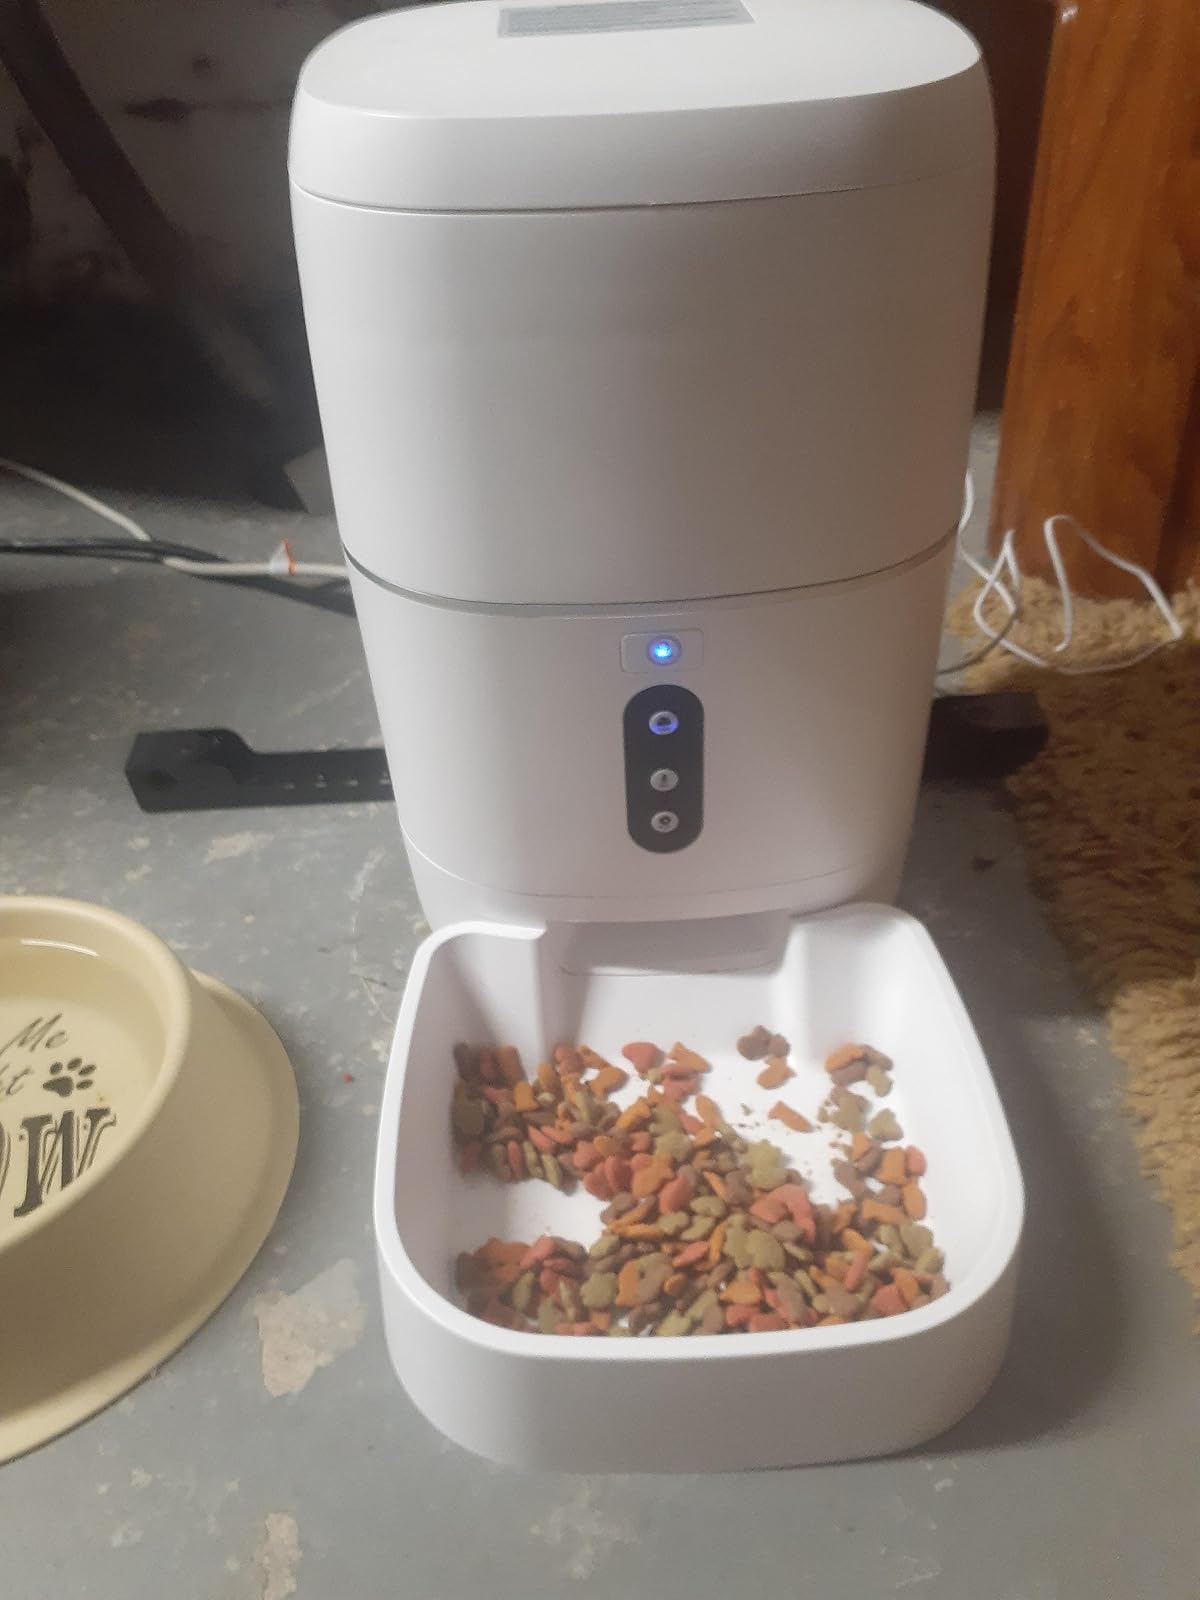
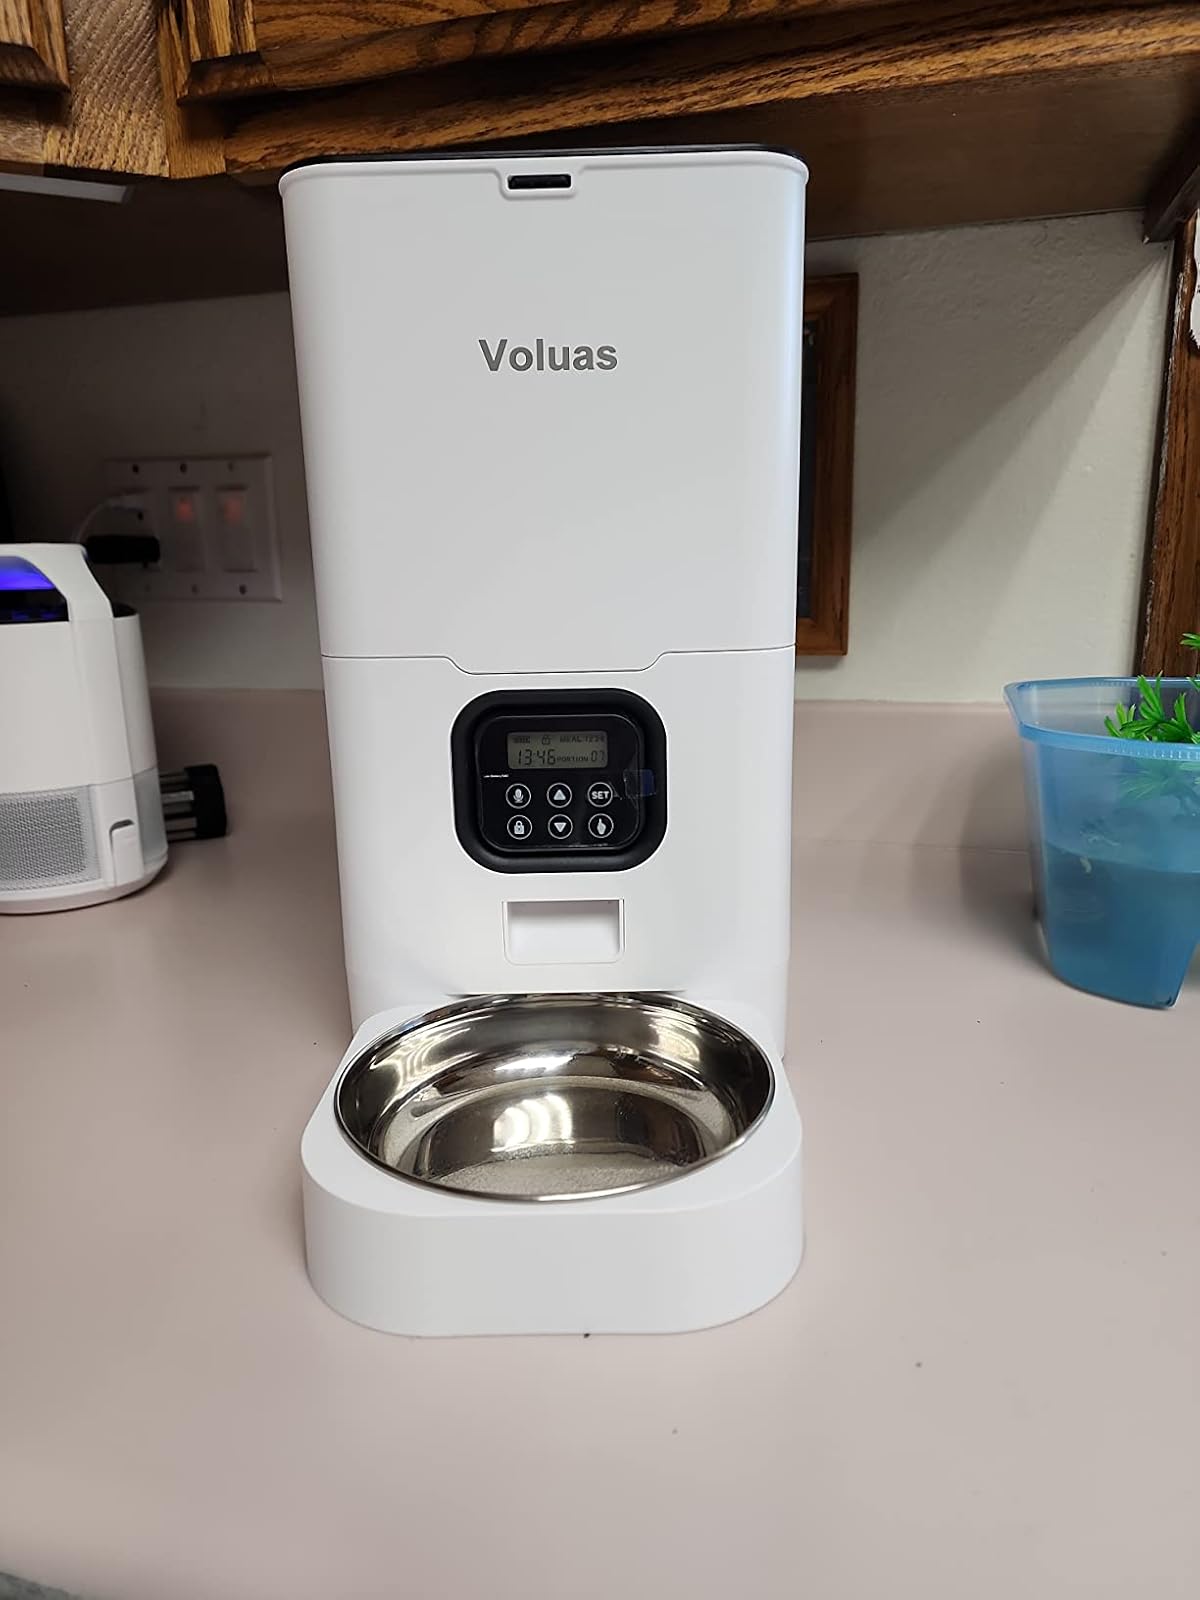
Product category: items_feeder
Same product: no